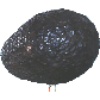
Label: avocado